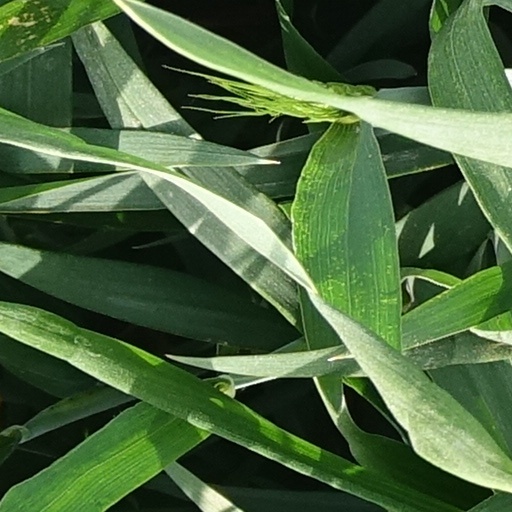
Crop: wheat